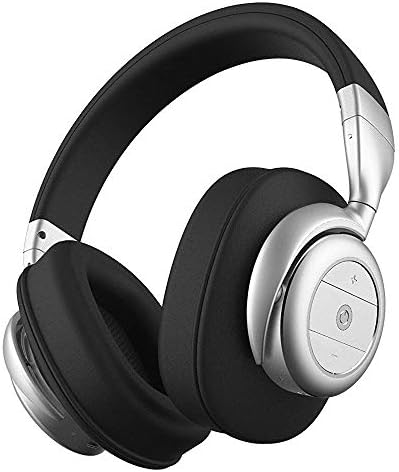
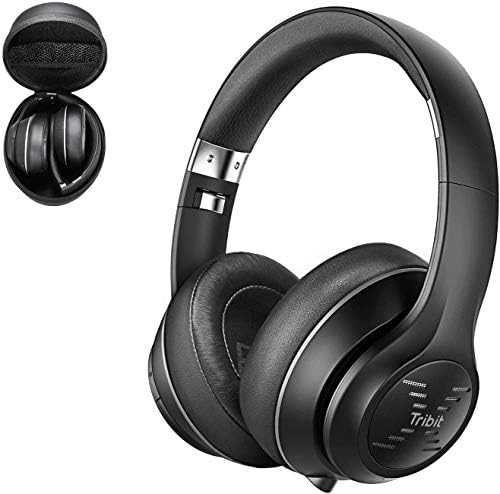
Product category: headphones
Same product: no